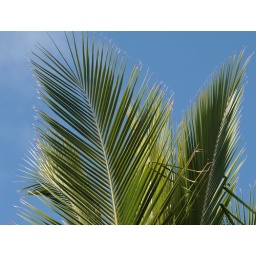
Green on Blue. Top of palm tree against the blue bahaman sky. Disney's Castaway Cay.